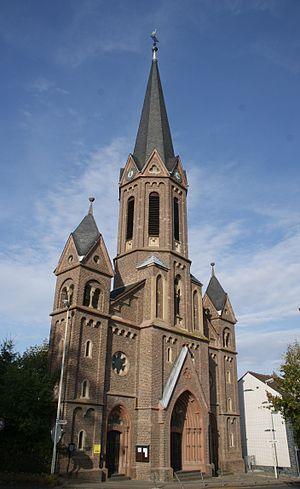
Bornheim est une ville de Rhénanie-du-Nord-Westphalie, située dans l'arrondissement de Rhin-Sieg, dans le district de Cologne, dans le Landschaftsverband de Rhénanie.